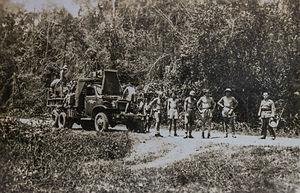
Inscription